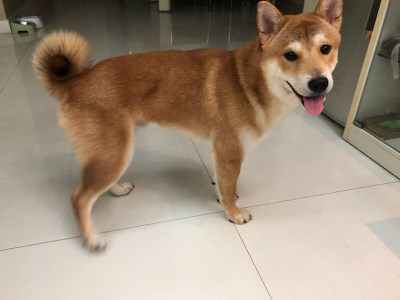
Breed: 1043-n000001-Shiba_Dog